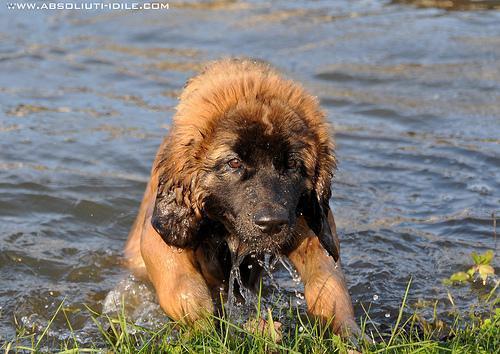
leonberger